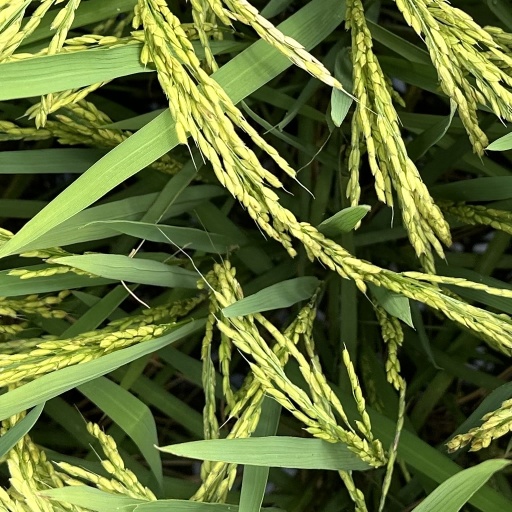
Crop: rice